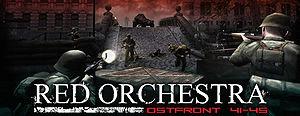
Red Orchestra est un jeu vidéo de tir à la première personne sorti en 2006. Le jeu a été développé par Tripwire Interactive puis édité par SdLL. Il se concentre sur les combats entre les armées soviétique et allemande pendant la seconde guerre mondiale. Sa suite Red Orchestra 2: Heroes of Stalingrad sorti le 13 septembre 2011, nécessite, à l'instar de son ainé, la plateforme Steam.